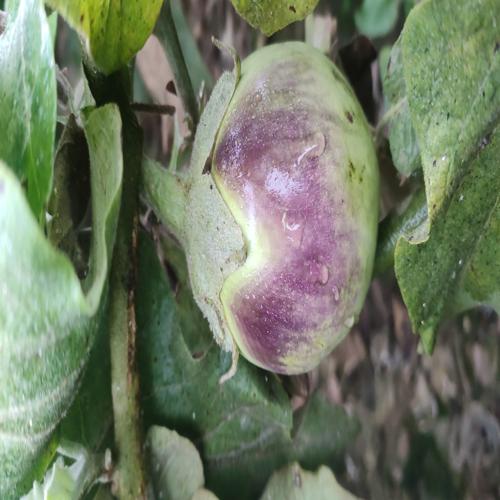
Label: Healty Brinjal